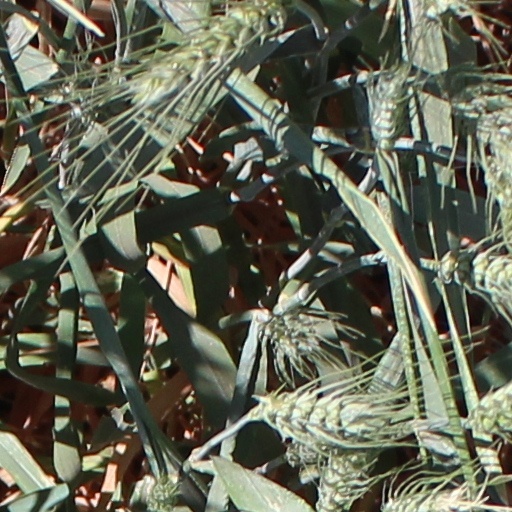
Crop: wheat